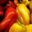
Label: sweet_pepper